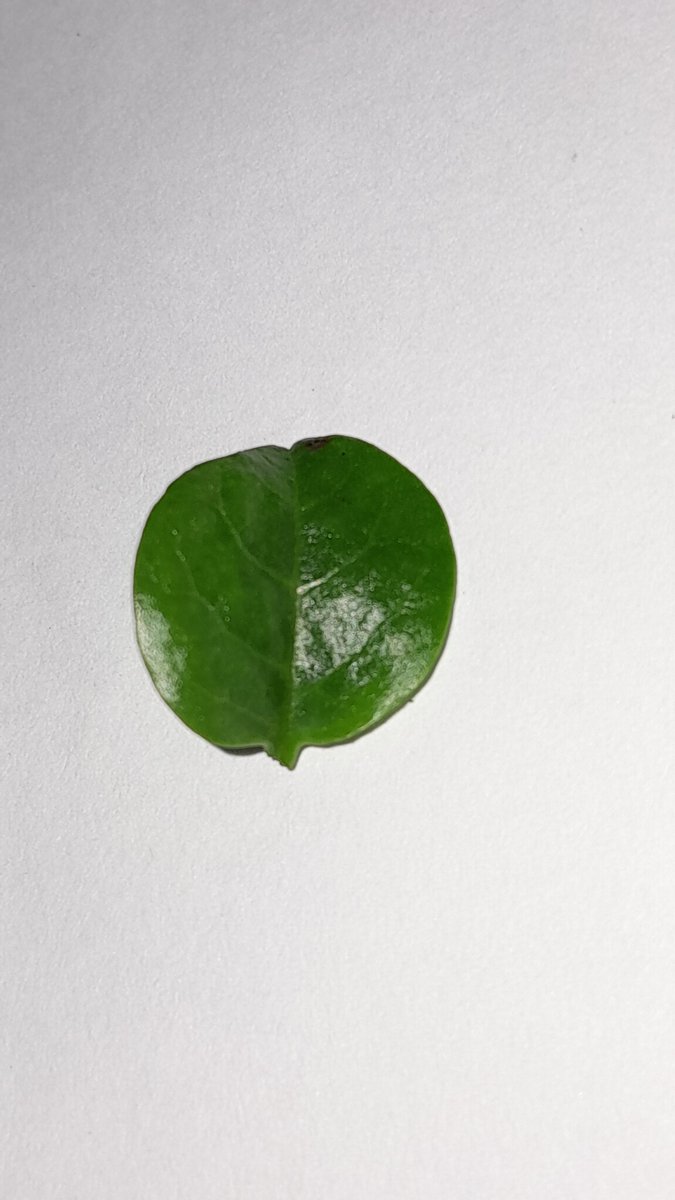
Label: Healthy-Leaf